Pig (2018 film)

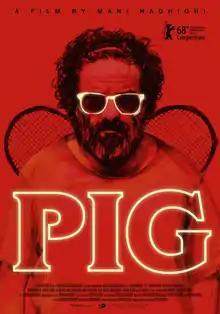
Film poster

Pig is a 2018 Iranian comedy film directed by Mani Haghighi. It was selected to compete for the Golden Bear in the main competition section at the 68th Berlin International Film Festival.